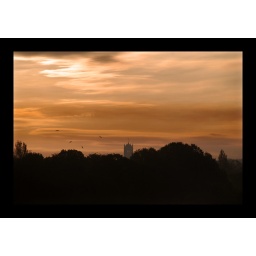
early morning sunrise as the trees of sefton park in liverpool are silhouetted with a single church tower in the distance